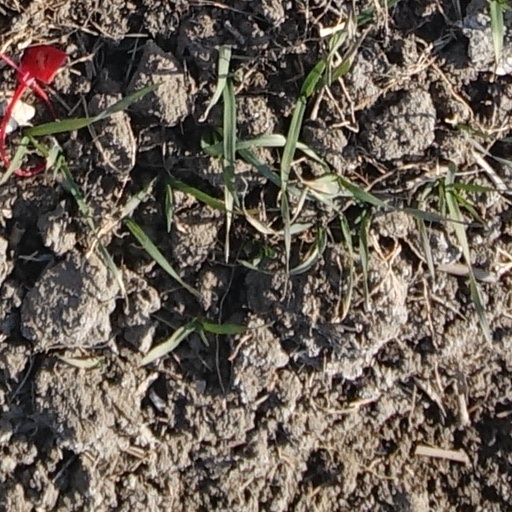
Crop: wheat